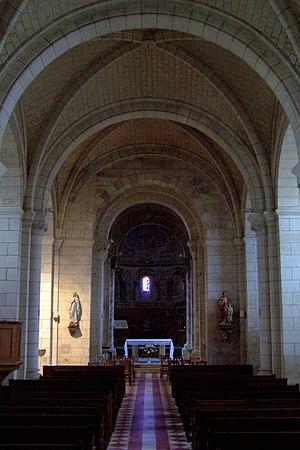
Nef de l'église de Aillas (Gironde, France)